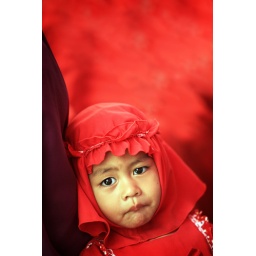
A Muslim girl in red